Ruthadell Anderson

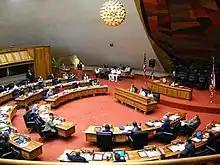
The Hawaii House of Representatives, with Anderson's tapestry at right.

Her work is included in the permanent collection of the Smithsonian American Art Museum.